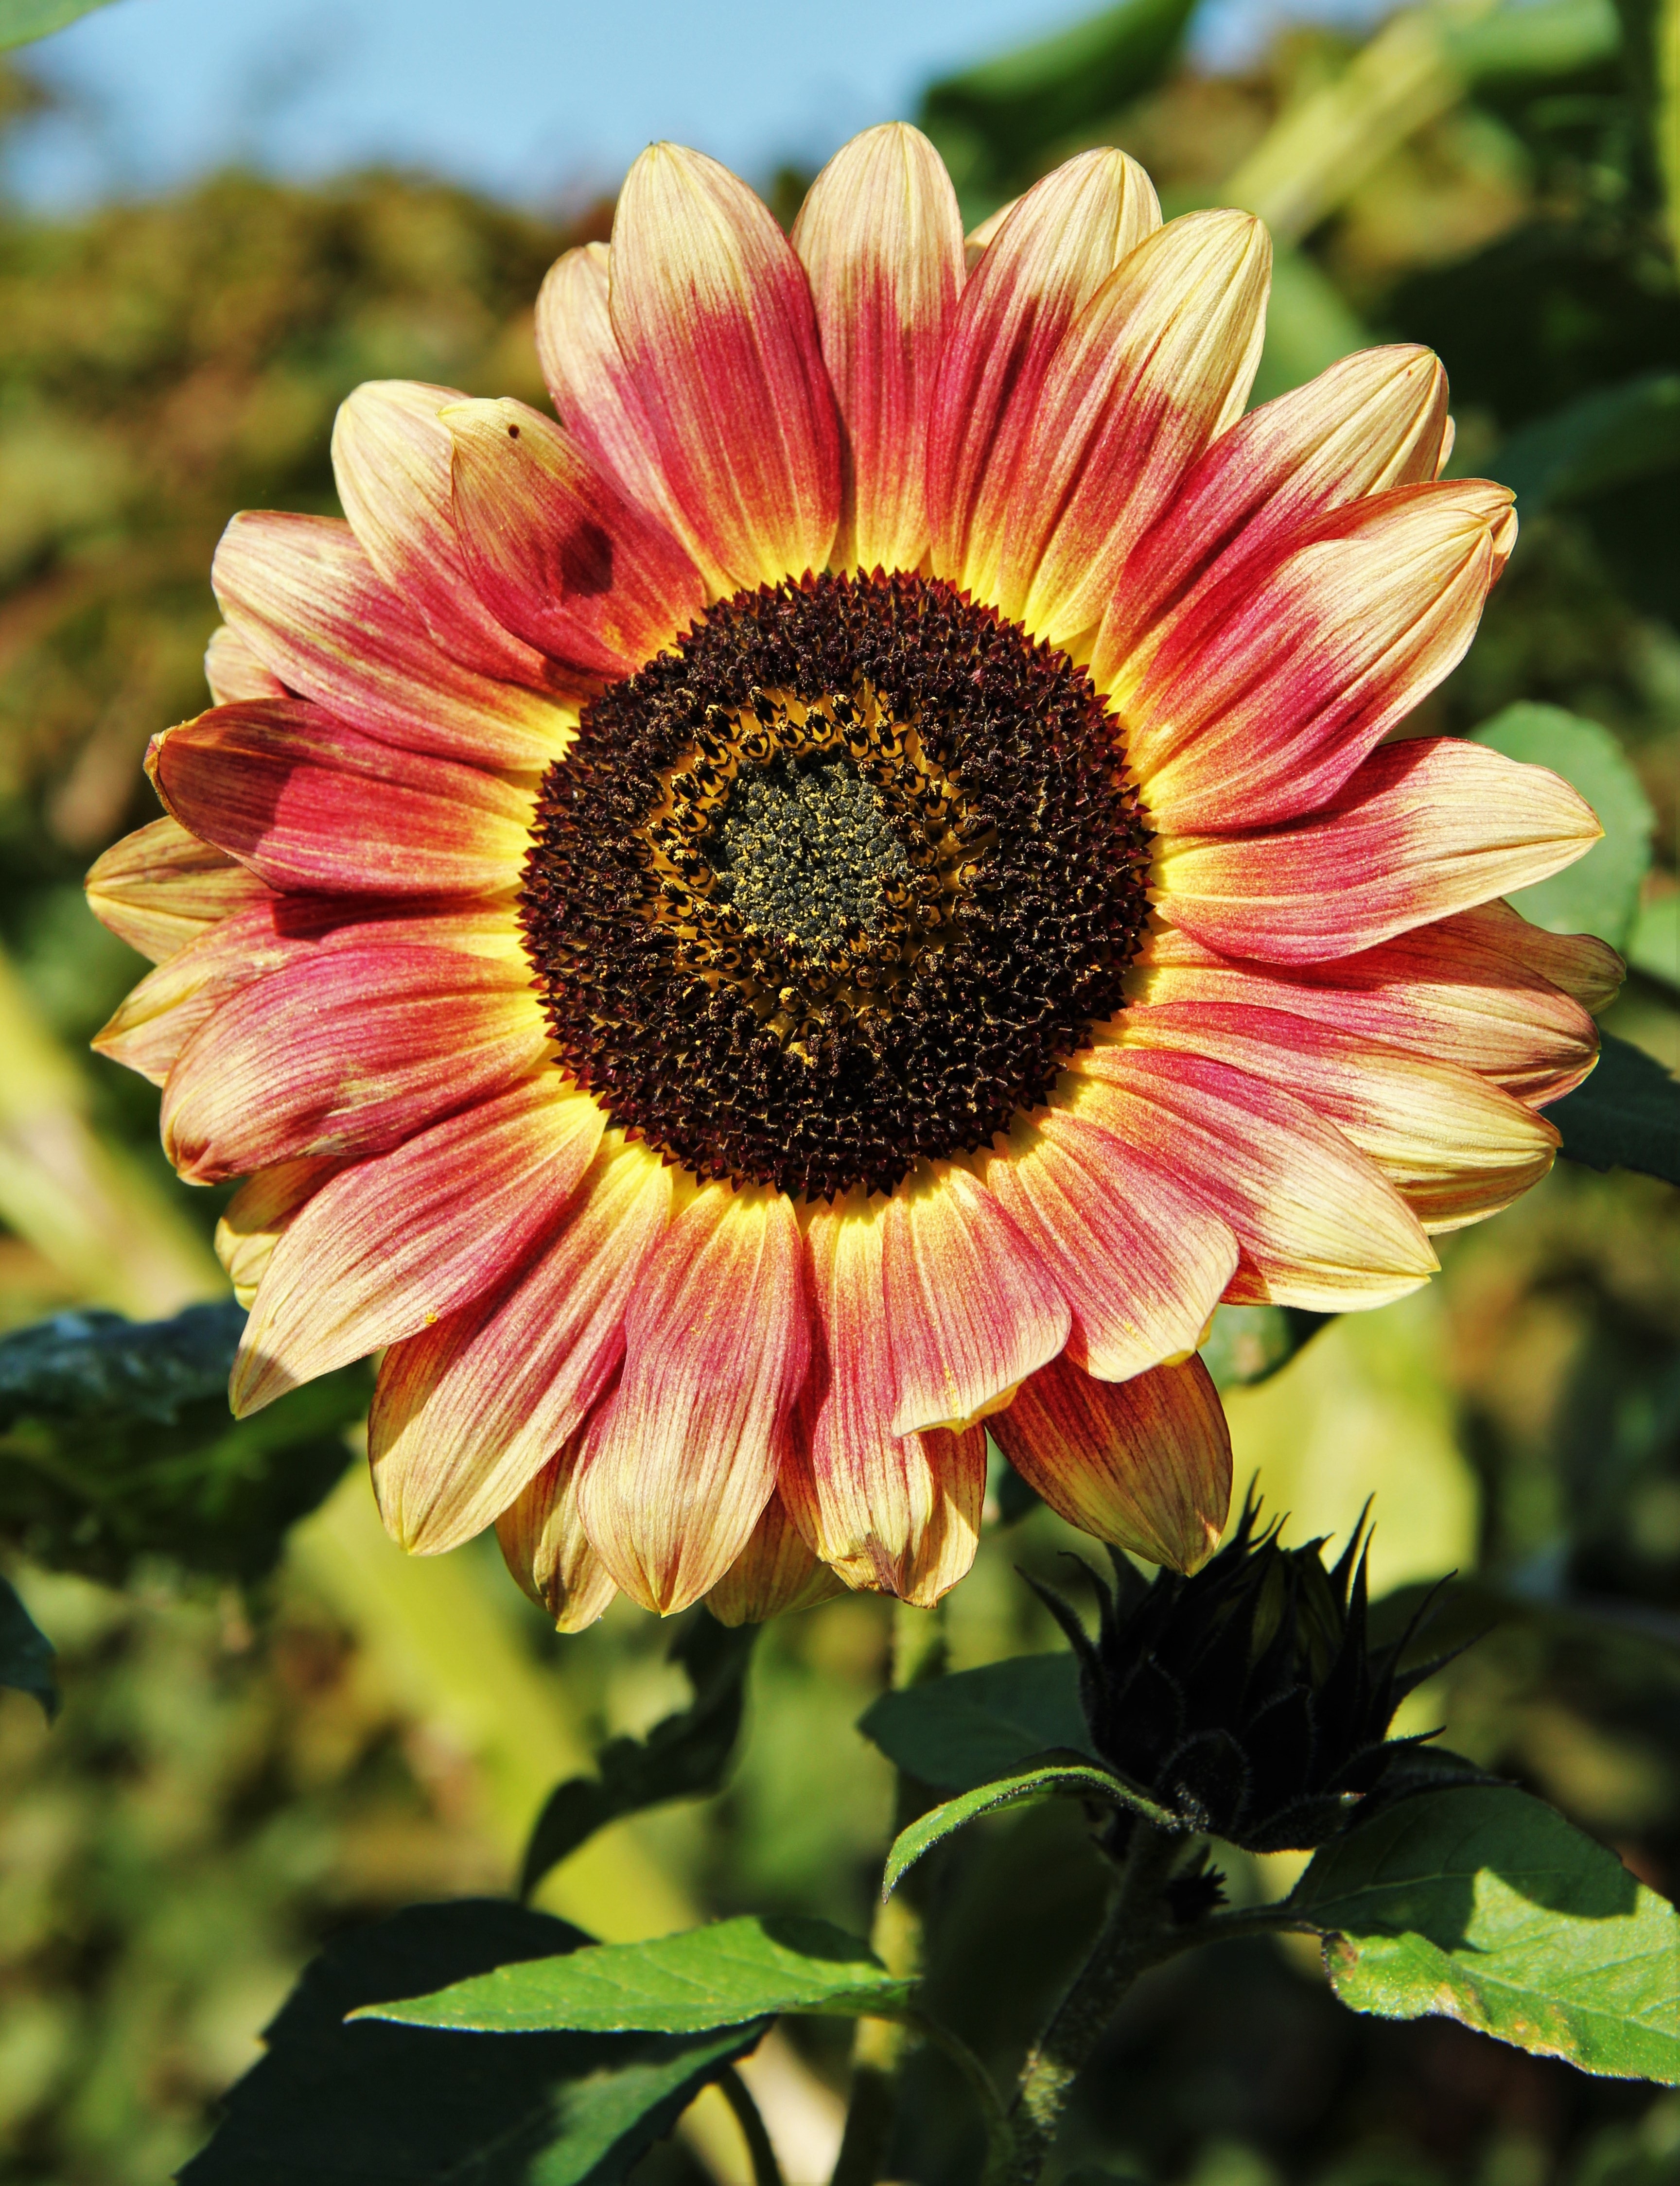
nature, blossom, plant, field, flower, petal, bloom, summer, brown, botany, garden, close, flora, sunflower, dahlia, petals, sun flower, autumn flower, time of year, composites, macro photography, cottage garden, garden plant, flowering plant, daisy family, summer flower, brownish, helianthus annuus, yellow brown, oil plant, asterales, brown sunflower, flower of summer, annual plant, plant stem, land plant